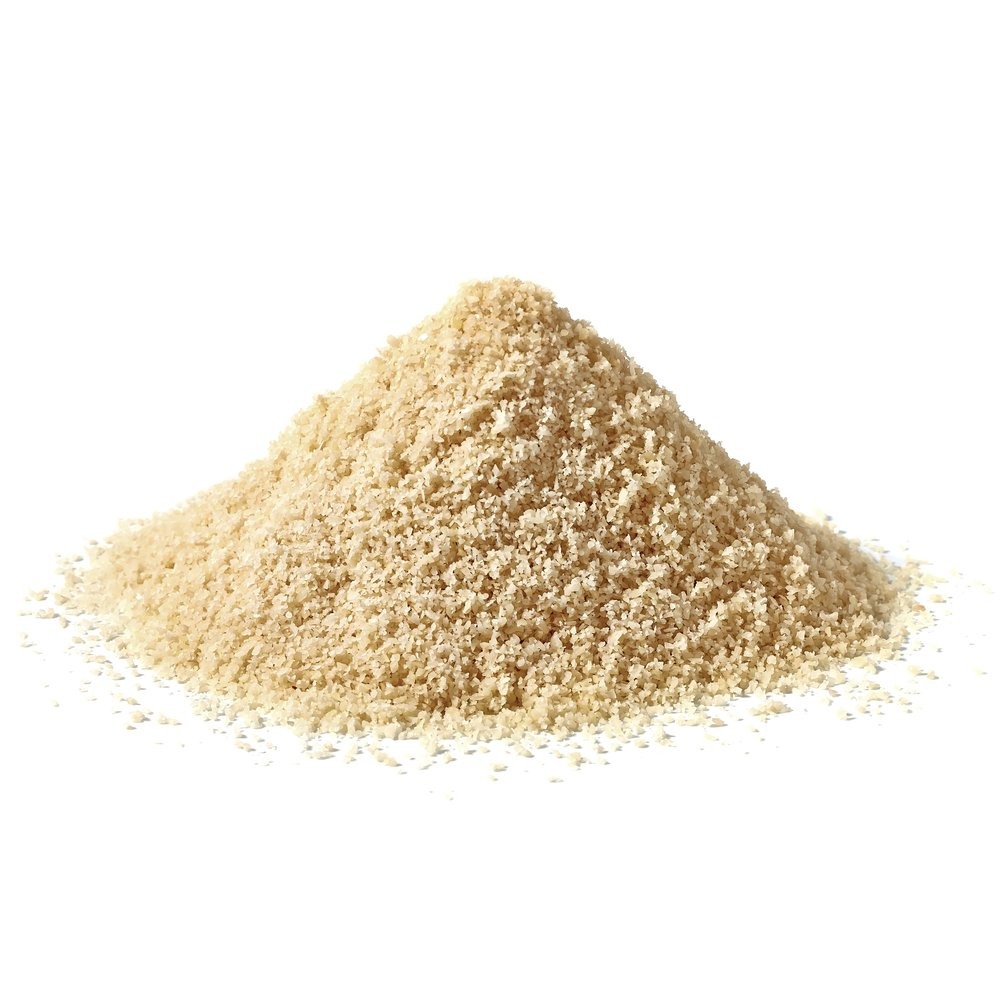
Item Name: Gourmet Ground Almond Powder (Pure Kosher Meal) by Its Delish – 2 LBS Bulk Bag – Great Tasting Flour Substitute – All Natural Non-GMO Gluten Free – Keto Plant Based Diet Friendly
Bullet Point 1: ⭐ FRESH, ALL NATURAL SINGLE INGREDIENT 100% ALMONDS ⭐ – Natural ground Almond powder flour 2 lbs bulk fully fresh, tasty, and healthy, an excellent substitute for breadcrumbs. No added salt or oil. Highest quality gourmet raw almond meal. Steam Pasteurized, No Preservatives or Additives by Its Delish brand. Bake with the Best. Keep cool and dry natural almond powder is ground almond meal from whole almonds, without oil, fat, salt, or sugar.
Bullet Point 2: 💝 SUSTAINABLY FARMING ALMONDS 💝 – Ground Natural Almond Powder grows, grinds, packs, and ships almond products definitely a good source of fiber, protein and sodium. Certified Kosher OU Packed in the USA as it is Gluten Free 100%. No additives or preservatives are used because it is all natural. Almond powder is ideal for baked goods and toppings on cakes and brownies.
Bullet Point 3: 🛍️ DELICIOUS GROUND NUTS 🛍️ – Delicious ground nuts usually use for baking, cooking and frying, etc. It adds texture and a nutty flavor to baked goods. Naturally packed ground Almond powder flour 2 lbs bulk bag. They are ground into extra fine powdered almond flour/meal. They are capturing all the fiber goodness from every almond.
Bullet Point 4: 🎁 CALIFORNIA ALMONDS ARE OUR PASSION 🎁 – We deliver and handlers of quality almonds and manufacturers of premium almond pastes and almond products. Its Delish has developed a reputation for putting our customers first in every area of our operation. We feel this attitude is one of the most important contributors to our success and the customers we serve.
Bullet Point 5: ⭐ KETO, PALEO, & VEGAN-FRIENDLY FLOUR ALTERNATIVE EXCELLENT FOR HIGH-PROTEIN & HIGH FIBER, LOW-CARB BAKING ⭐ – Plant-Based Diet Super Food, Kosher & Kosher for Passover, Non-GMO, Gluten-Free. Naturally, low cholesterol, heart-healthy nutrition. Almond powder is creamy and nutty in flavor, and though finely ground, this product does retain a slightly grainy texture.
Product Description: <p><strong>Gourmet Natural Ground Almond Powder (Pure Kosher Meal, Flour) by Its Delish – 2 LBS Bulk Bag</strong><br><br>&nbsp;</p><p><strong>What makes our Almond Flour better?</strong></p><p><br>Ground Natural Almond Powder ships our almond products all under one roof. We are known for our farm fresh, natural, almonds that are extra fine ground with marble mill stones into super fine almond flour, almond powder, or almond meal.</p><p><strong>Primary Traits of Almond Flour:</strong></p><p><br>High protein bars<br>High fiber snacks<br>Heart healthy goodies<br>Wheat free snacks - low carb treats<br>Gluten free bread<br>Macaroon mix<br>Pancake mix<br>Waffle mix<br>Cookies<br>Bread<br>Cake</p><p><strong>Place your order now</strong><br>Start baking with the highest quality, superfine Almond Flour today. Enjoy the Ground Natural Almond Powder!"</p><p><br><strong>About It's Delish!</strong><br><br>It's Delish was established in 1992 and is located in North Hollywood, California. It's Delish is a food manufacturer and distributor who produces over 500 gourmet food products including licorice, sour belts, taffies, caramels, Jordan almonds, chocolates, nuts, fruits, trail mixes, spices, and the spice blends. It's Delish also produces organics and all natural products. We give you the opportunity to order from the factory direct!<br><br>It’s Delish! prides itself on the four pillars that are at the foundation of everything we do.<br><br>Innovation Quality Value Service</p>
Value: 32.0
Unit: Ounce

Price: 25.99